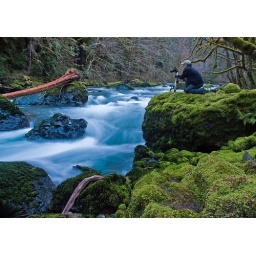
at home by a river